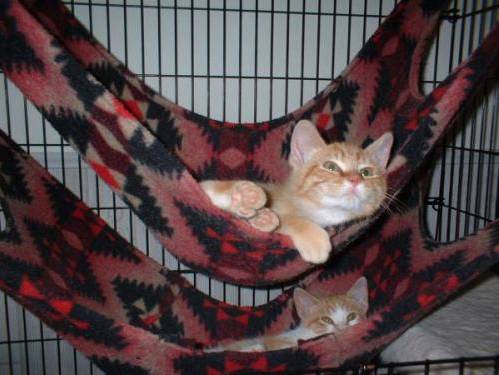
Label: cat